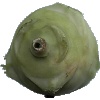
Label: Kohlrabi 1